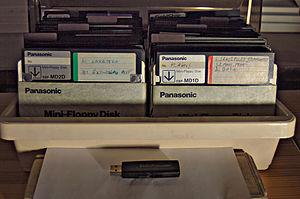
Une boîte d'environ 80 disquettes 5.25"" et une clé mémoire USB capable de stocker plus de 130 fois plus de données que toute la boîte."